Sigmar Gabriel

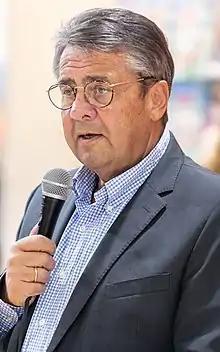
Gabriel in 2018

Sigmar Hartmut Gabriel (born 12 September 1959) is a German politician who was the Federal Minister for Foreign Affairs from 2017 to 2018 and the vice-chancellor of Germany from 2013 to 2018. He was Leader of the Social Democratic Party of Germany (SPD) from 2009 to 2017, which made him the party's longest-serving leader since Willy Brandt. He was the Federal Minister of the Environment from 2005 to 2009 and the Federal Minister for Economic Affairs and Energy from 2013 to 2017. From 1999 to 2003 Gabriel was Minister-President of Lower Saxony.